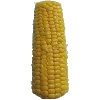
Label: corn